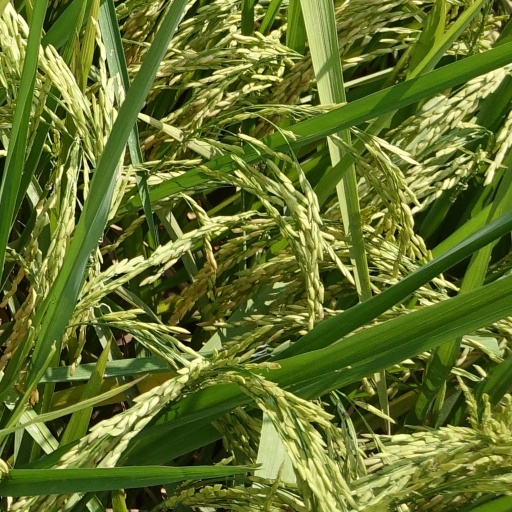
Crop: rice